Jeep Grand Cherokee (WJ)

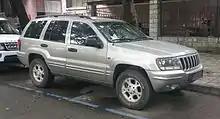
Beijing Jeep 4000 Grand Cherokee (China)

The Overland was the top-of-the-line Grand Cherokee trim level between August 2001 and 2004, first introduced for MY2002. It added these features to the already-luxurious Limited trim level: an A/M-F/M stereo with cassette and CD players, a ten-disc remote rear-mounted CD changer, unique leather-and-suede seating surfaces, woodgrain (real redwood) for upper half of steering wheel and interior accents, dual power heated front bucket seats, Overland floor mats, 'Overland' emblems on both front doors, side curtain air bags, rain sense wipers, rock rails, Up Country Suspension (option was deleted for the MY2004 starting Sept 2003) Skid Plate Group with chrome tow hooks, unique seventeen-inch chrome-plated alloy wheels with matching spare, a power sunroof, and the higher-output (265 hp) 4.7 L Power-Tech V8 engine, which could also be had on the Limited trim.